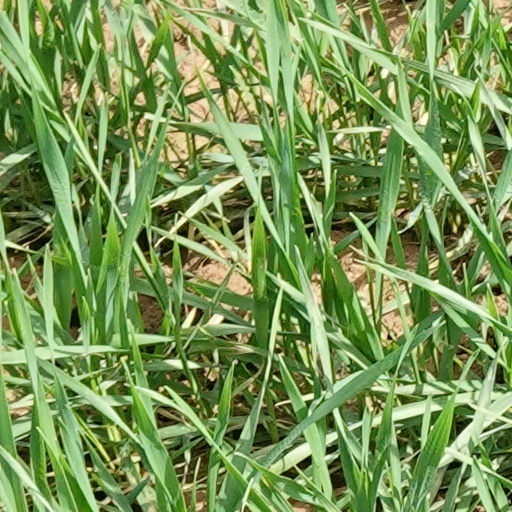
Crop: wheat